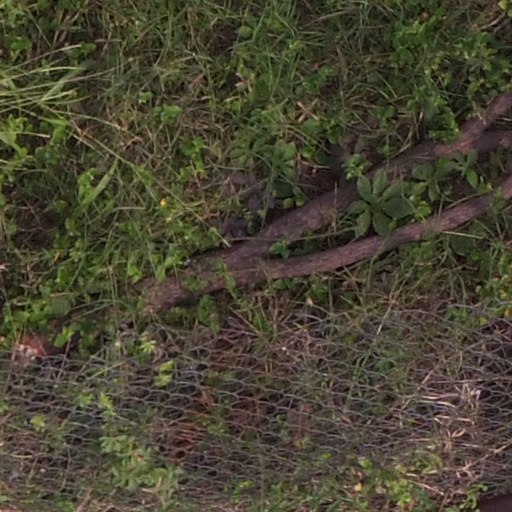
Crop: maize; corn